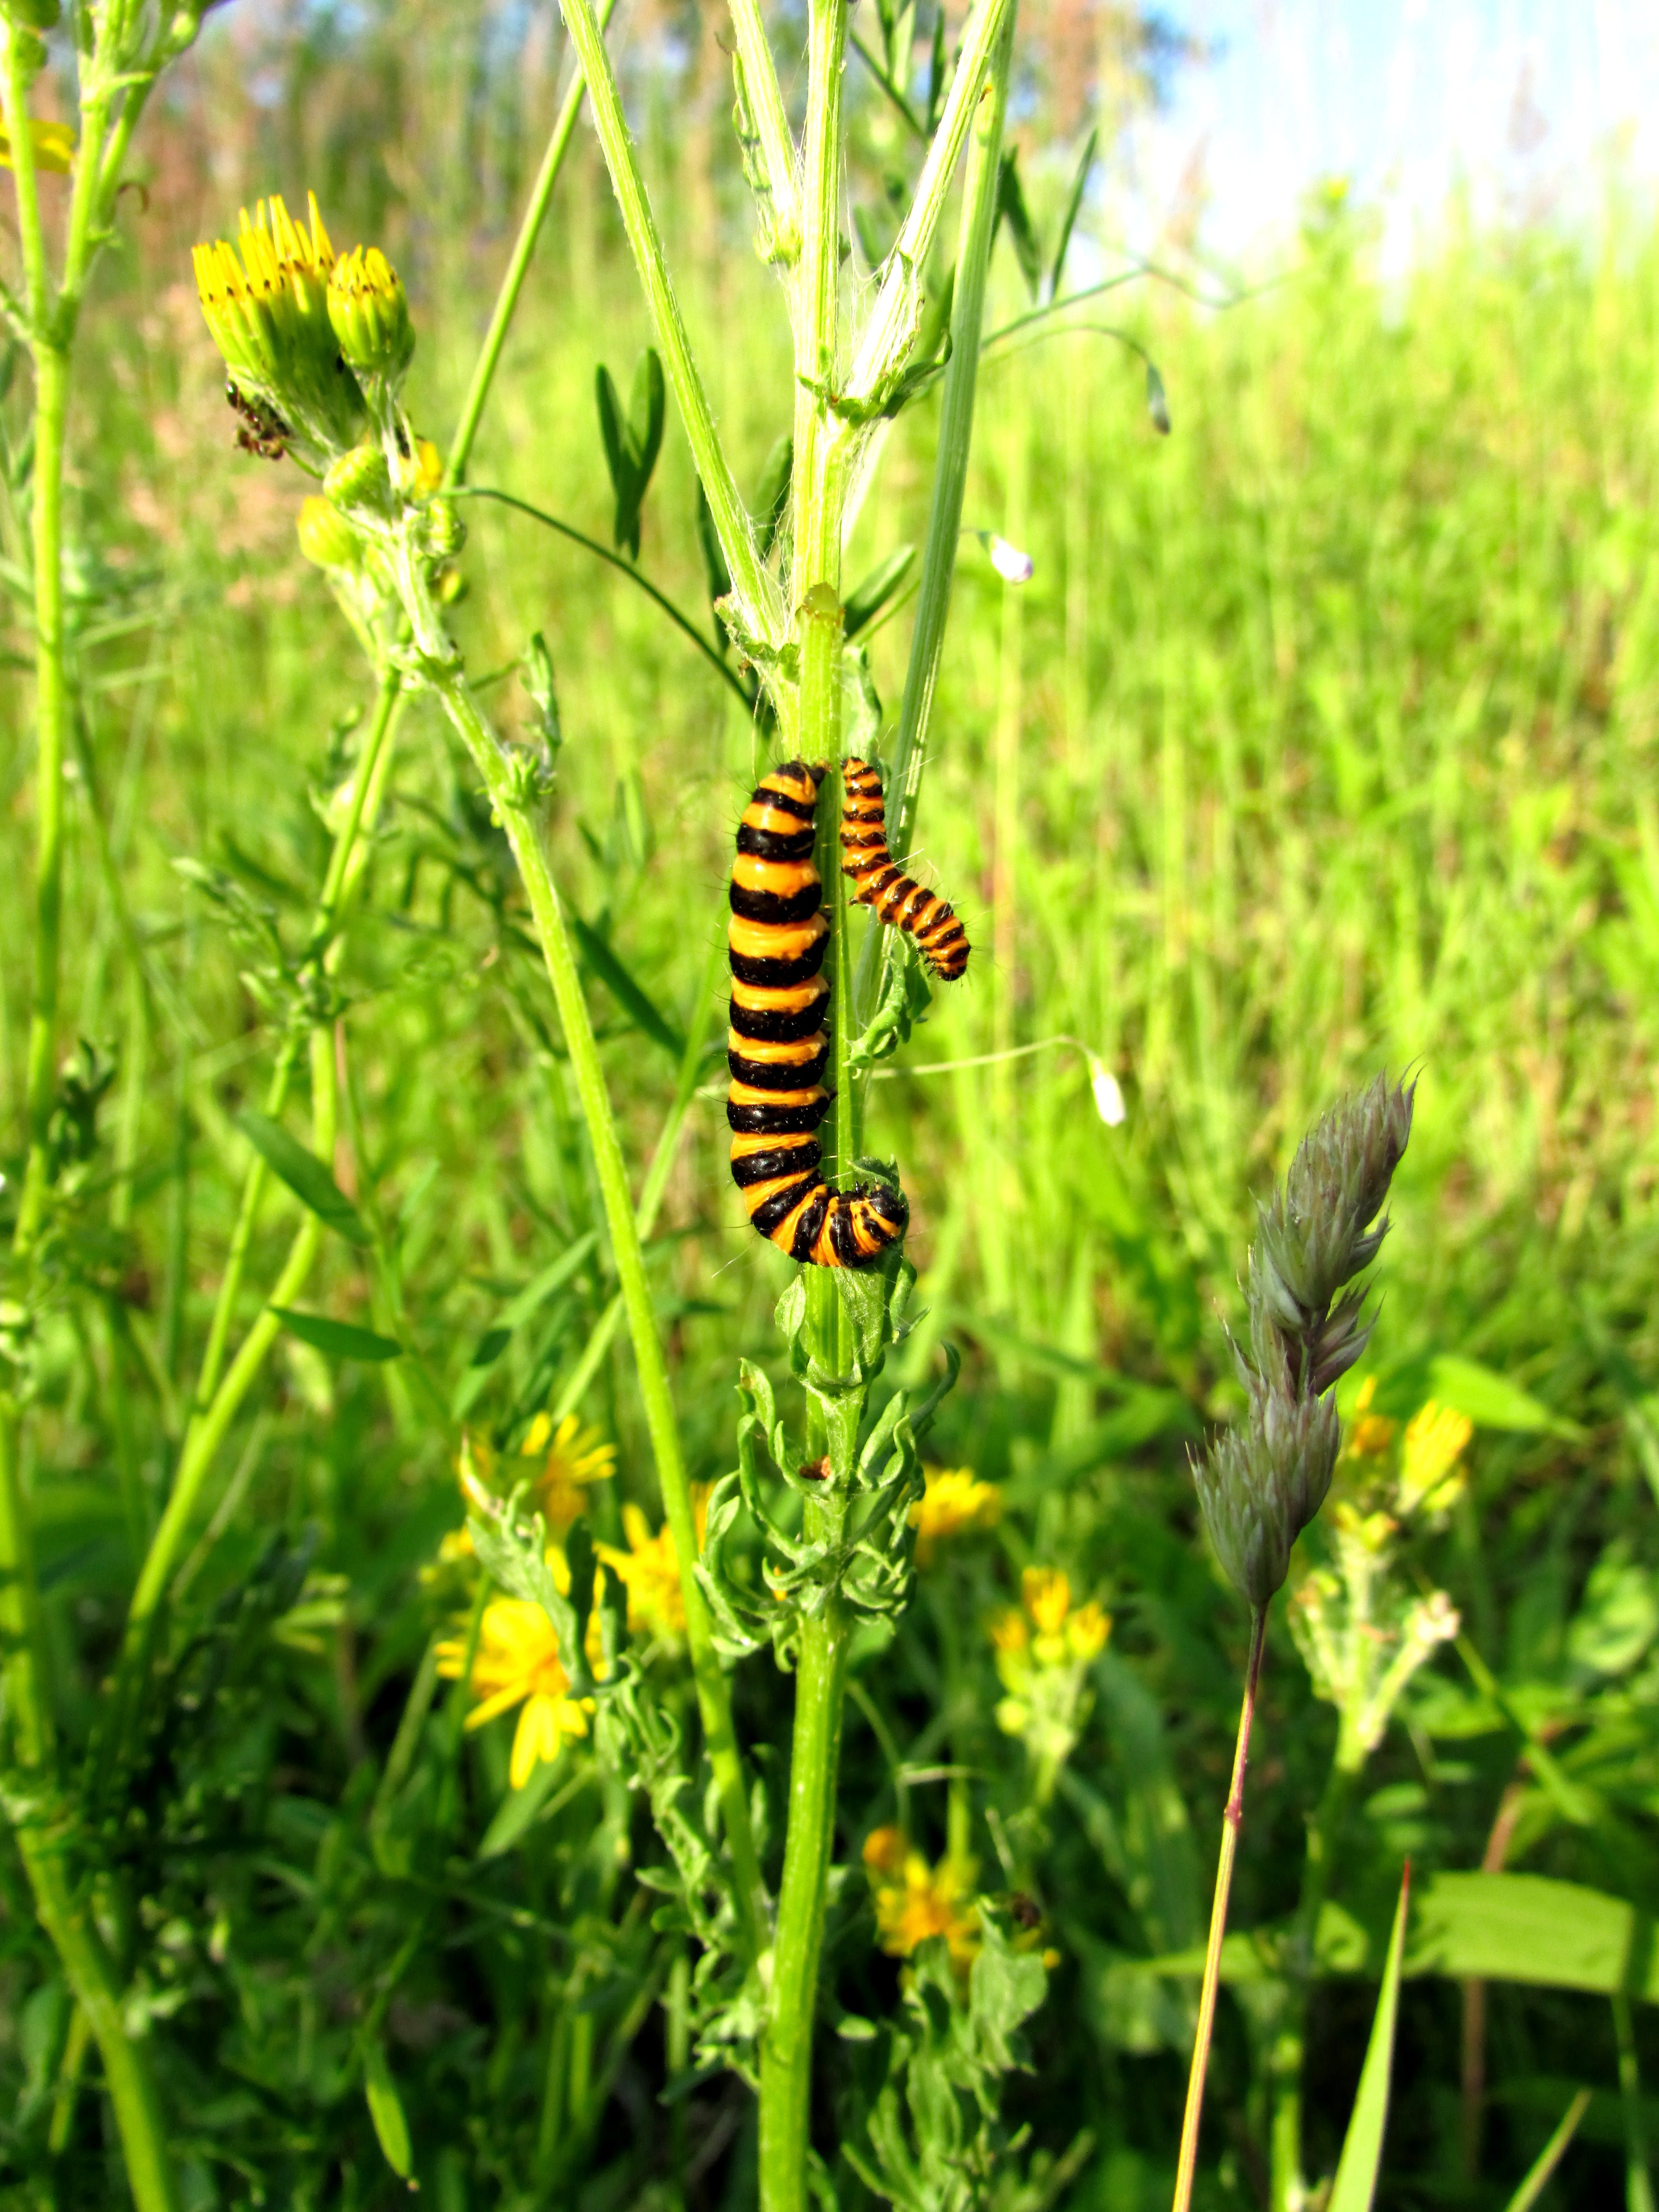
grass, plant, track, lawn, meadow, prairie, flower, produce, insect, butterfly, flora, invertebrate, wildflower, butterfly caterpillar, flowering plant, grass family, plant stem, land plant, blood bear, fire bear, tyria jacobaeae